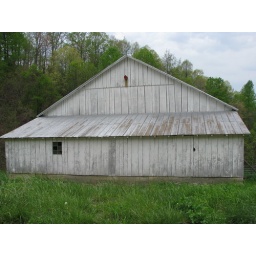
Barn, in pretty good shape. Little red bird house near the top caught my eye.